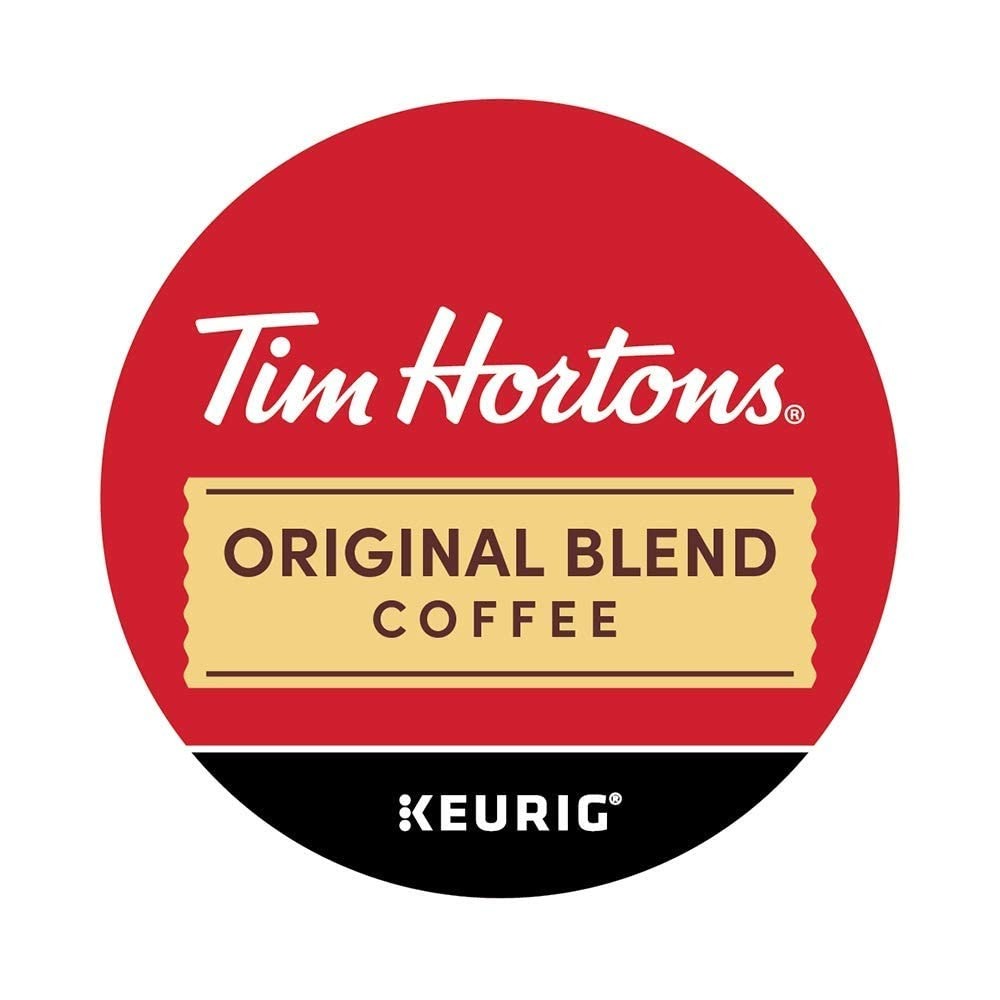
Item Name: Tim Hortons Original Blend, Medium Roast Coffee, Single-Serve K-Cup Pods Compatible with Keurig Brewers
Value: 100.0
Unit: Count

Price: 35.99